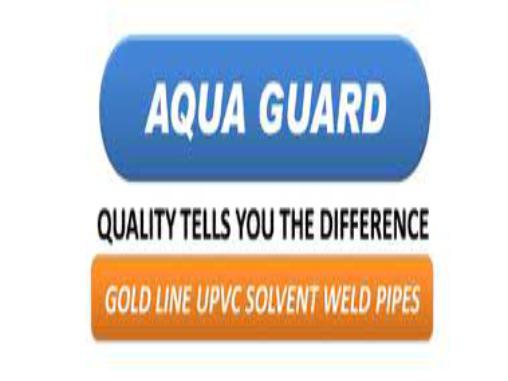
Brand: Aqua Guard
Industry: Others